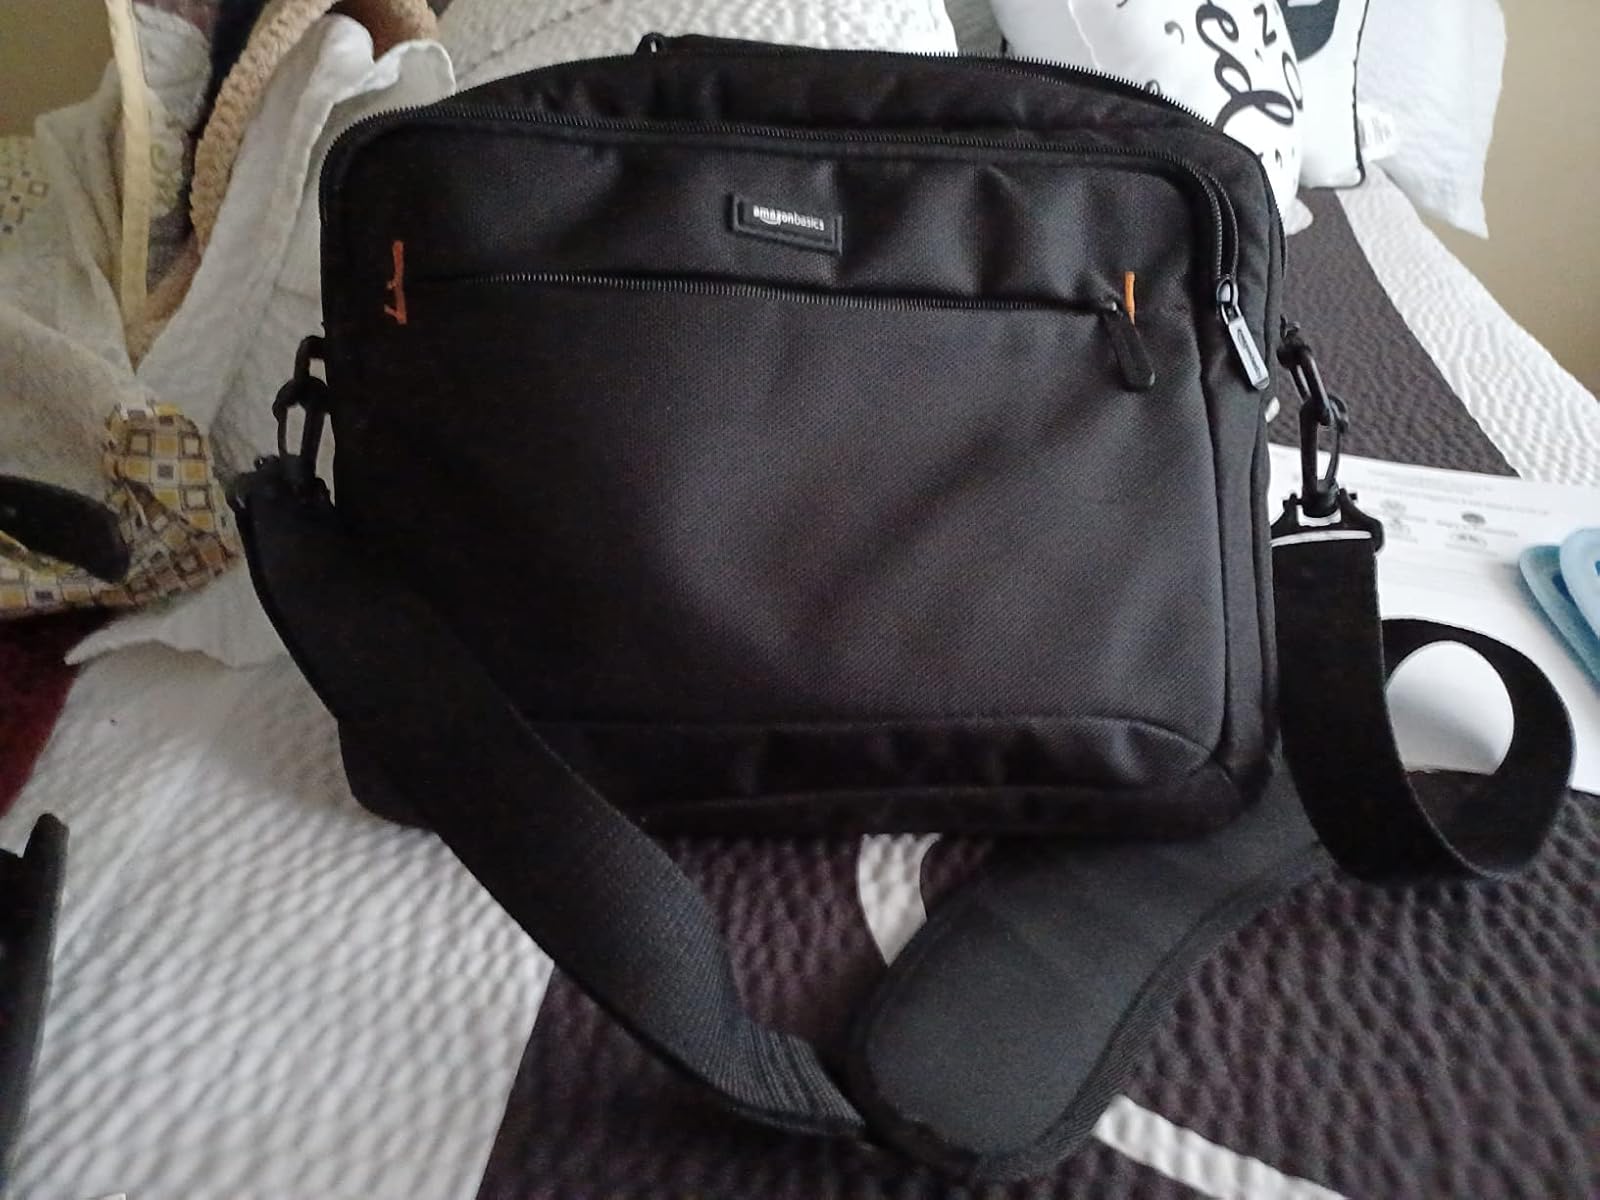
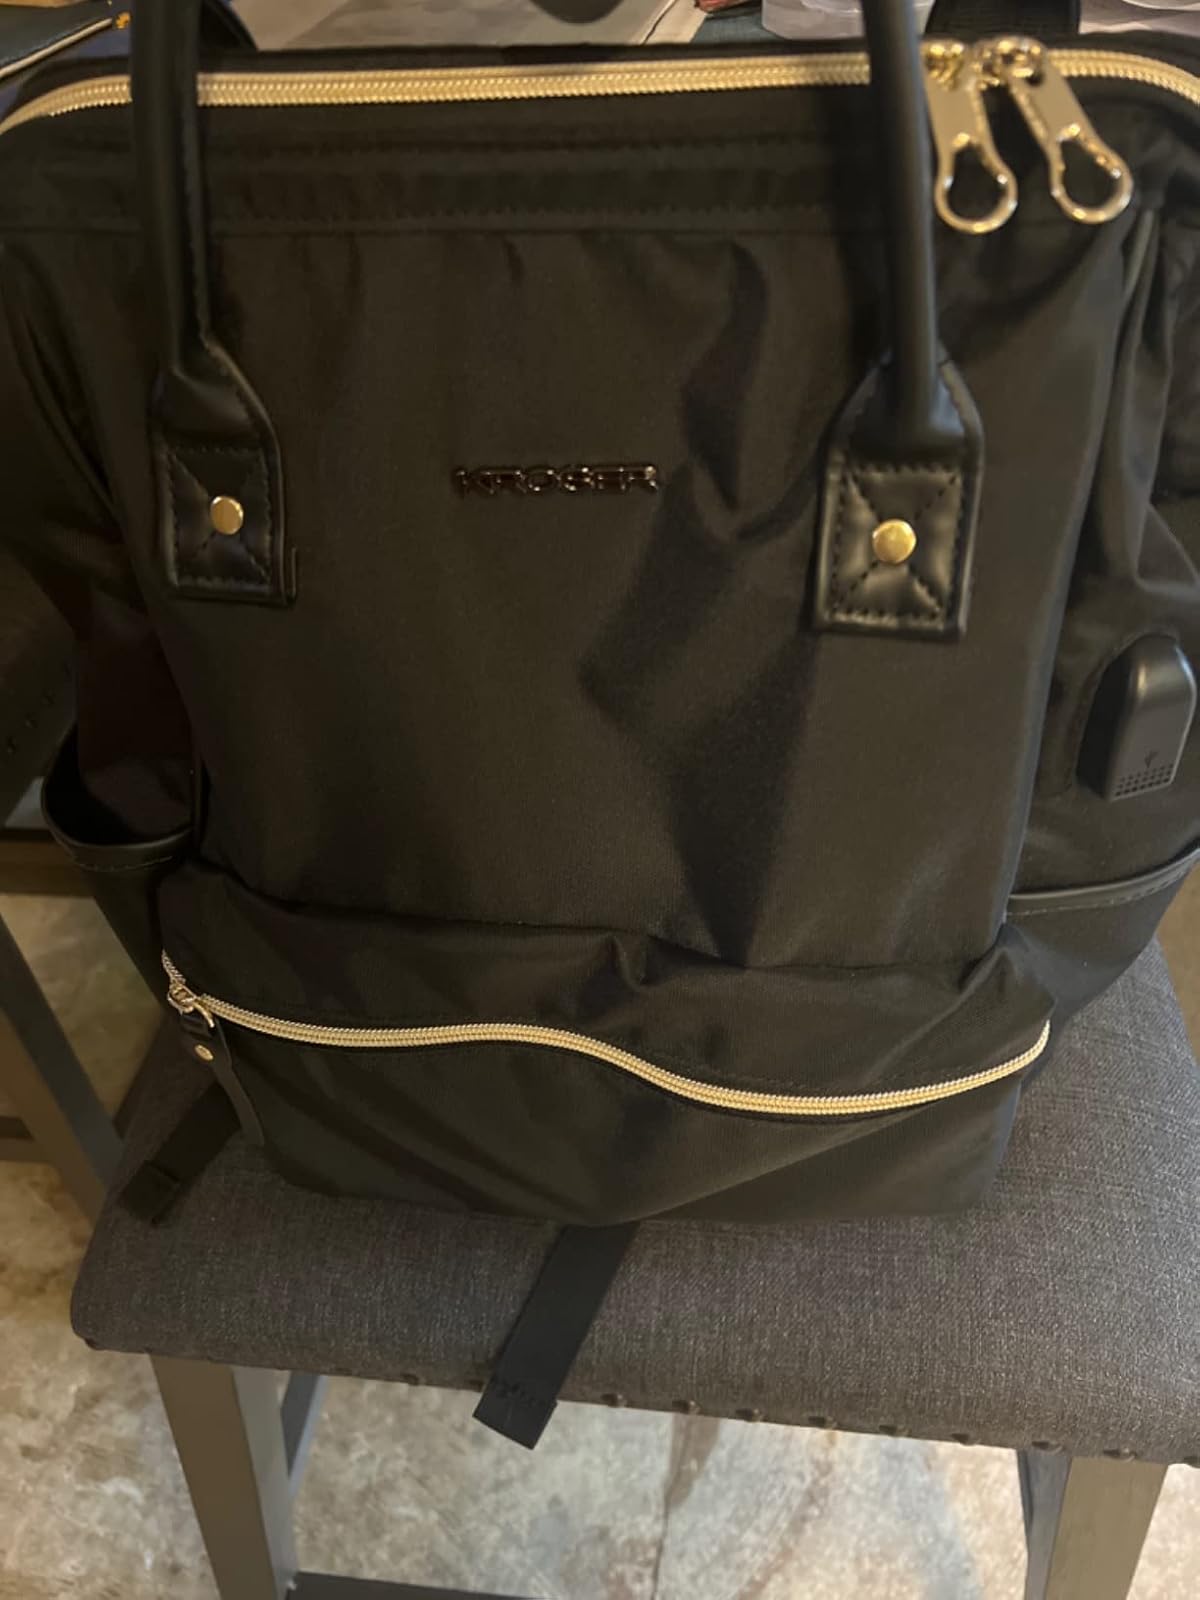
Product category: bag
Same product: no